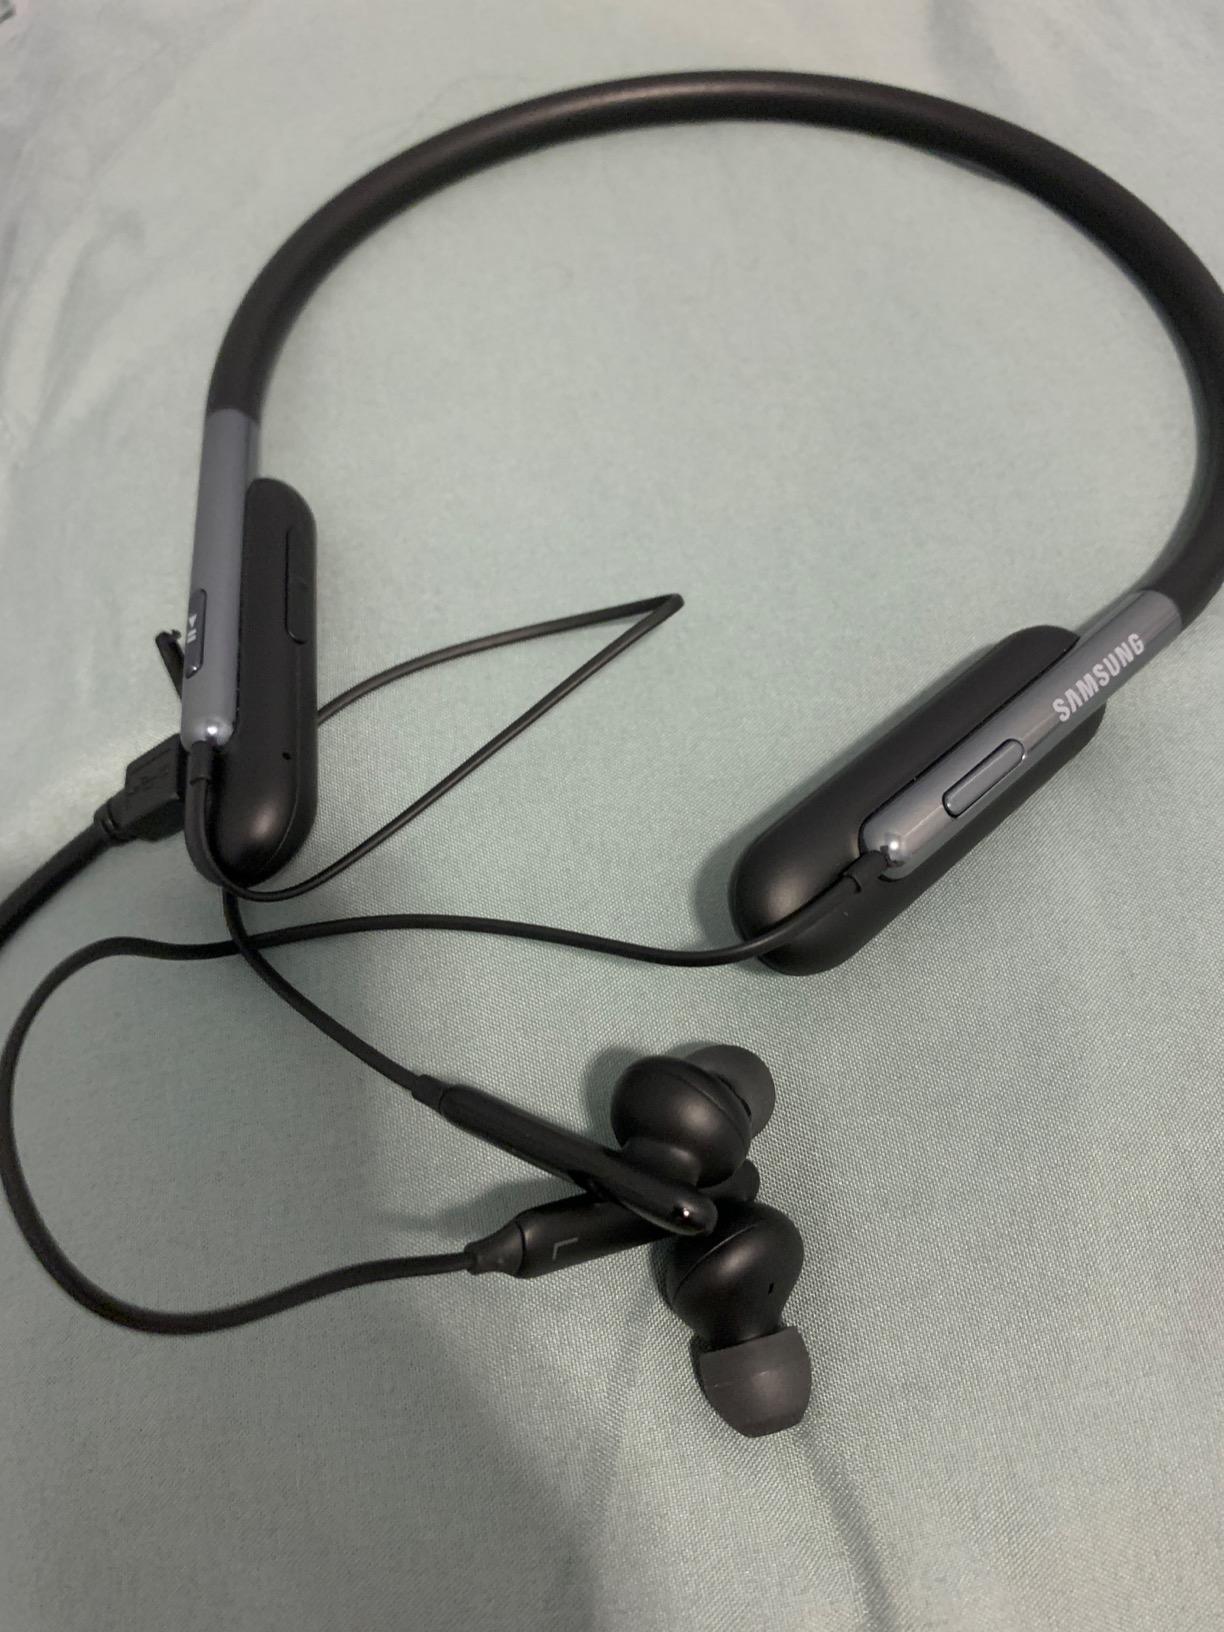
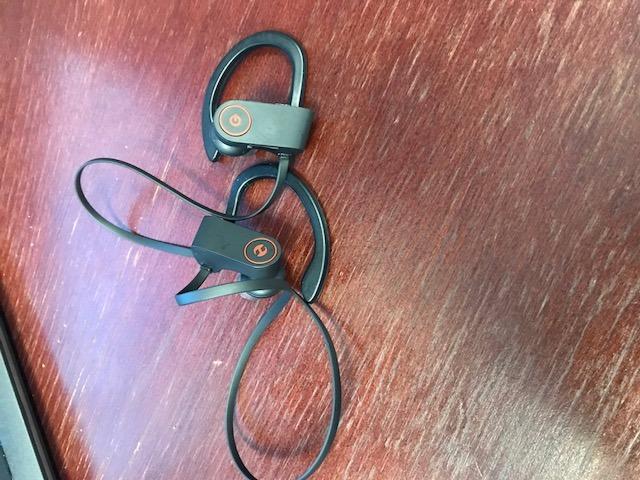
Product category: headphones
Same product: no